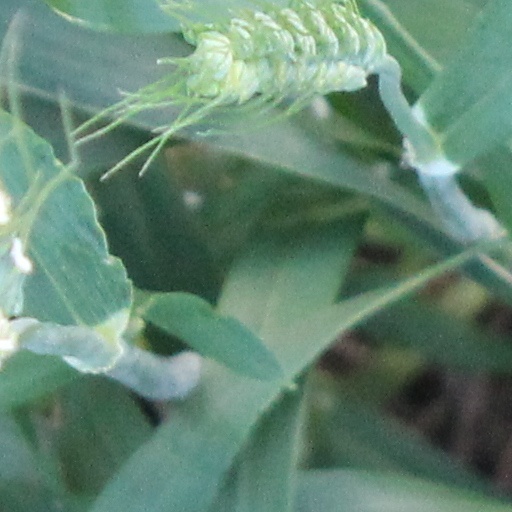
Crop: wheat